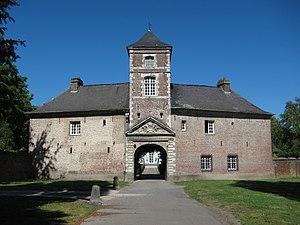
Le porche du château du Vert Bois à Bondues (Nord).
Le château du Vert-Bois est un château situé sur la commune de Bondues dans le département du Nord. Il est inscrit dans un domaine de 60 hectares qui comprend un village artisanal, deux restaurants, le château et son parc. Le parc, d'une cinquantaine d'hectares, comprend des sculptures de Jean de Bologne, Eugène Dodeigne, Jules Paressant et Paul Hémery. Le château lui-même présente des collections de peintures, sculptures, mobilier et orfèvrerie pour la plupart du XVIIIᵉ siècle.